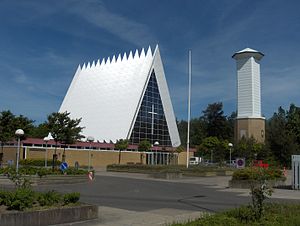
Margrethekirken (Aalborg Kommune)
Margrethekirken
Margrethekirken i Aalborg.
Margrethekirken blev indviet i 1973. Den er beliggende på Revlingebakken i Aalborg.